Darth Maul: Apprentice

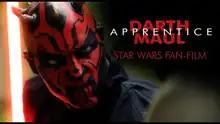
YouTube thumbnail of the film

Darth Maul: Apprentice is a short German "Star Wars"-based fan film, created by Shawn Bu and Vi-Dan Tran of the German-based film company, T7 Production. The film focuses around Darth Maul, a villain of the "Star Wars" franchise, in particular "", of which this fan film is set before. As of January 2022, it has amassed over 30 million views.